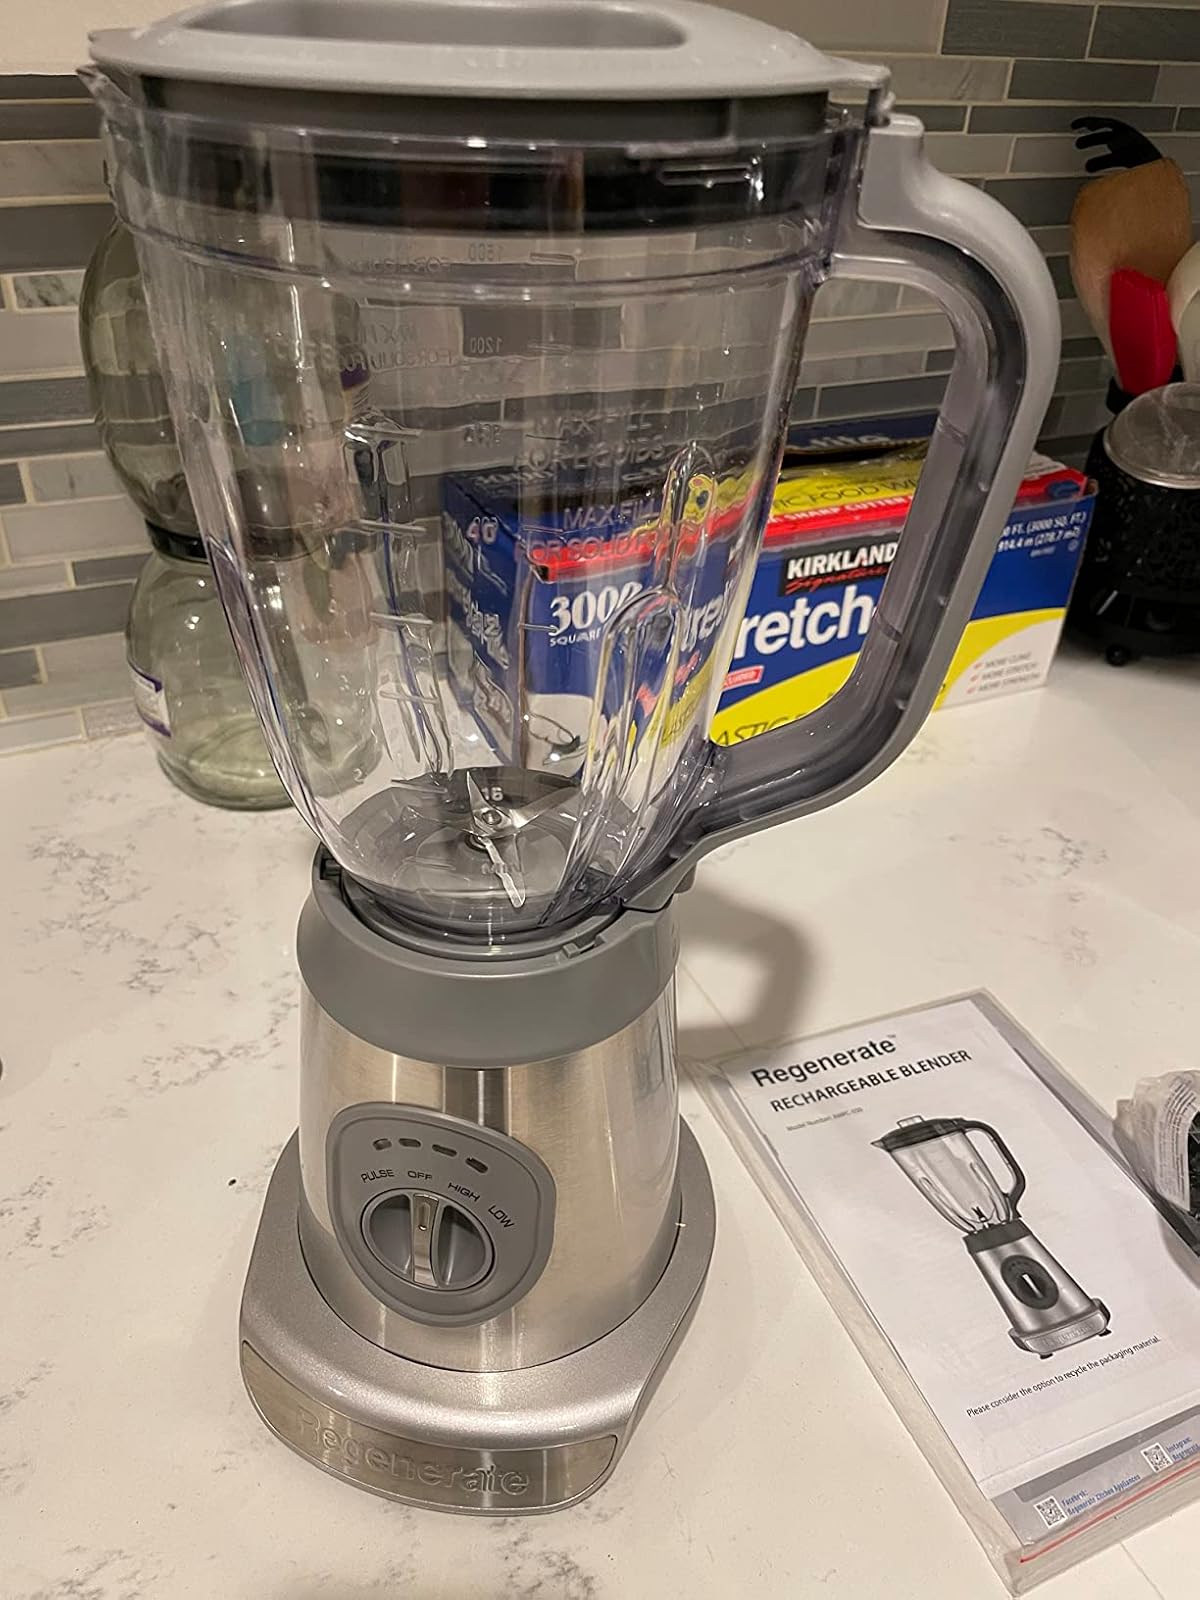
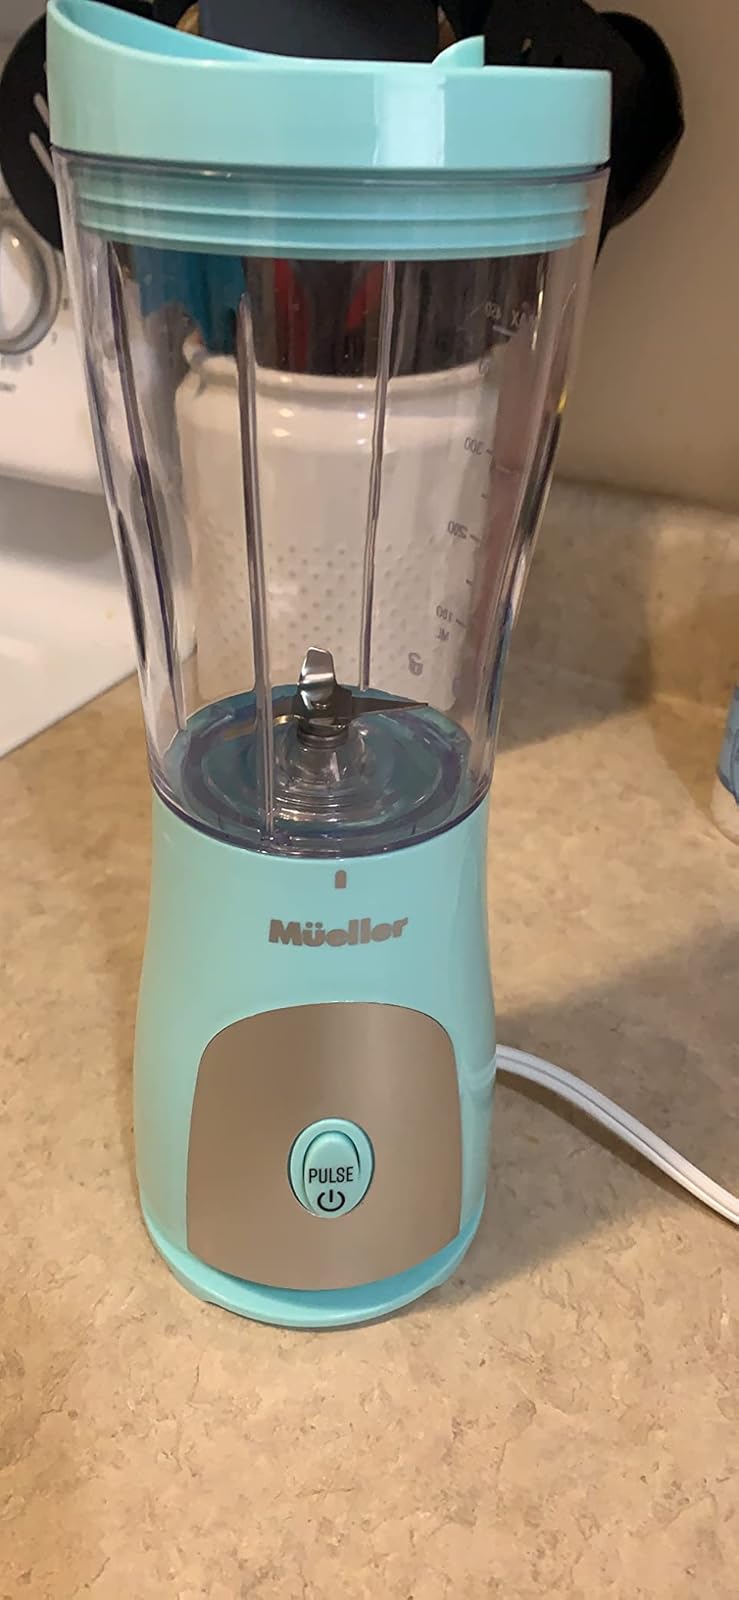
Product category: items_blender
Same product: no